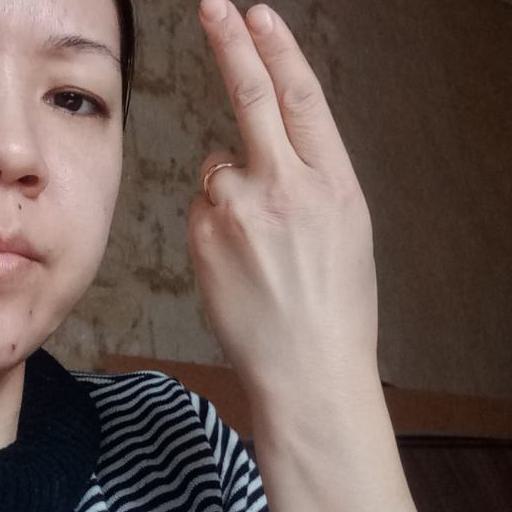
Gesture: two_up_inverted